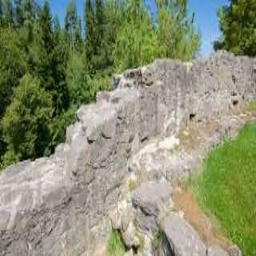
Schellenberg Castle